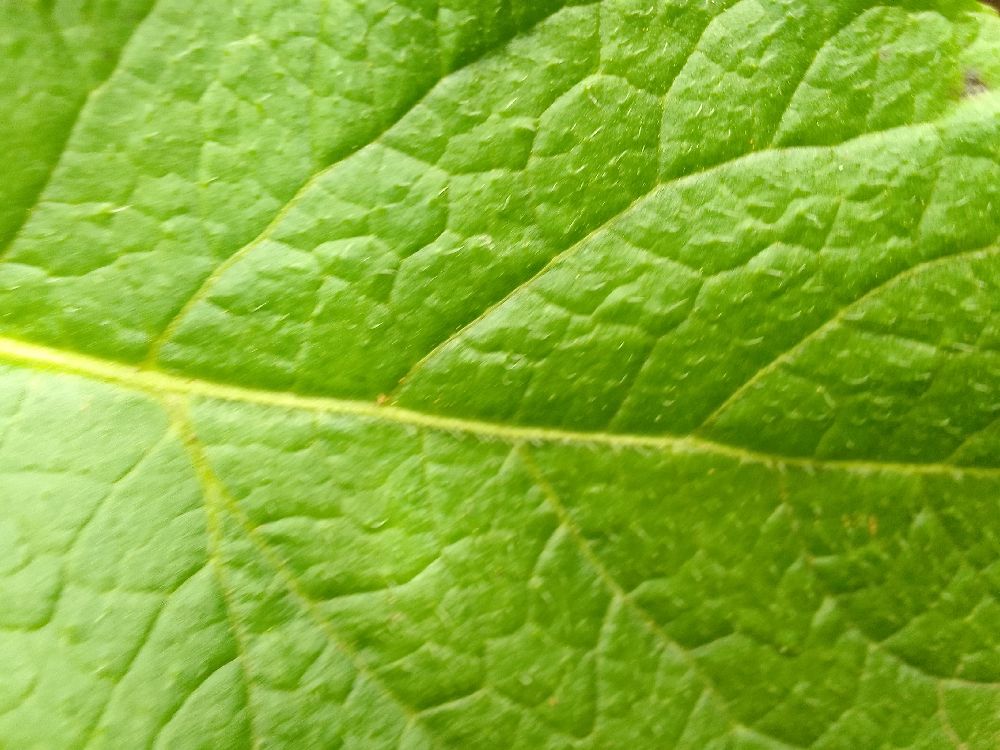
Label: Healthy